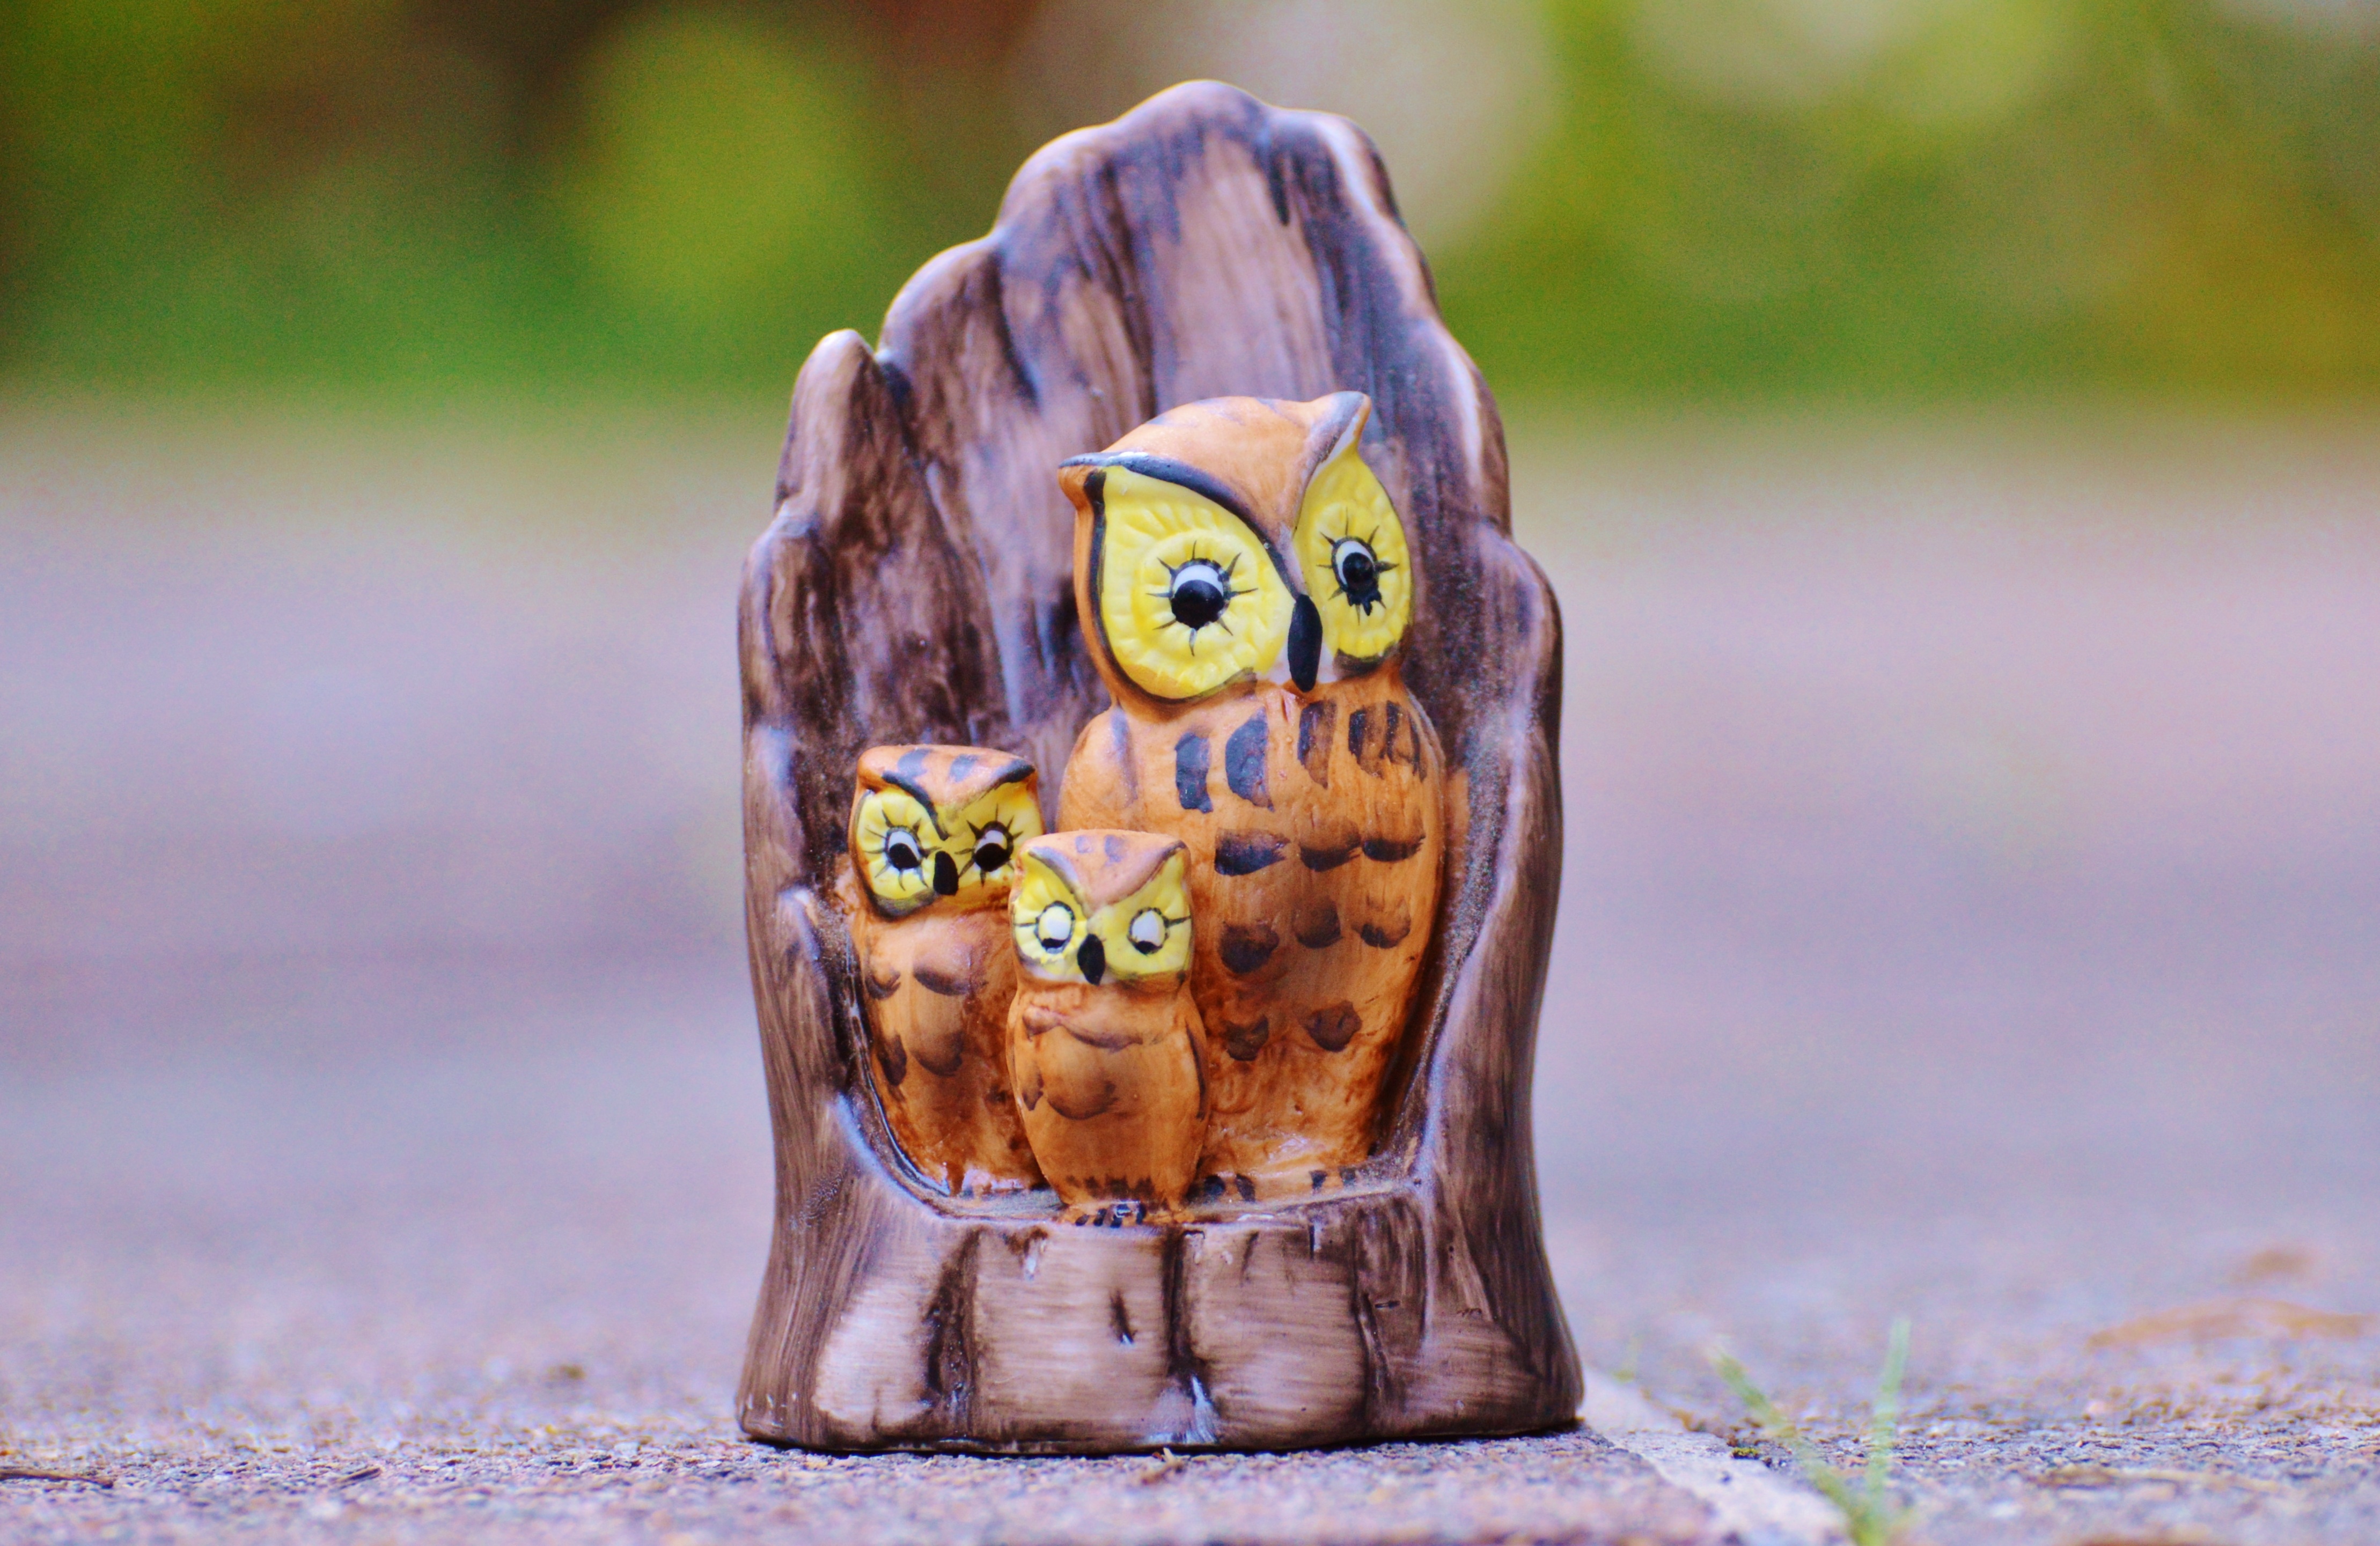
bird, sweet, cute, toy, owl, security, bird of prey, children, figurine, mama, tree stump, figures